Exco Technologies

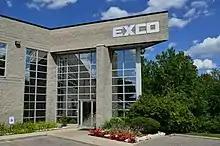
Exco Technologies office in Markham

Exco Technologies Limited is a Canadian global designer, developer, and manufacturer of dies, molds, components, assemblies, and consumable equipment founded in 1952. This equipment is made for the die-cast, extrusion, and automotive industries. This company has 20 manufacturing locations in 10 countries and approximately 5,000 employees. It is incorporated and domiciled in Canada, and is headquartered in Markham, Ontario.